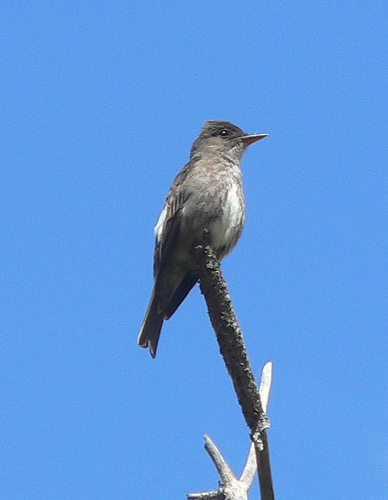
this little bird has a grey body, with a faint of white plumage on its belly, as well as some white in its secondaries, with a bill that is short but very sharp.
this medium sized bird is all dark gray around its body, but has a small white patch on its chest.
a small bird with mostly grey covering its entire body with the exception of its black face, white belly, and white and grey secondaries.
this bird has a speckled belly and breast with a short pointy bill.
this crested bird is dark gray with white accents on its wings and breast, and a thin, pointed black beak.
this white and gray bird has a relatively long, flat beak.
this is a grey bird with a white belly and a small and pointy beak.
this gray bird has a short bill and white breast.
this bird is gray and white in color, with a light colored beak.
this bird has wings that are black and has a white belly
Species: Olive Sided Flycatcher